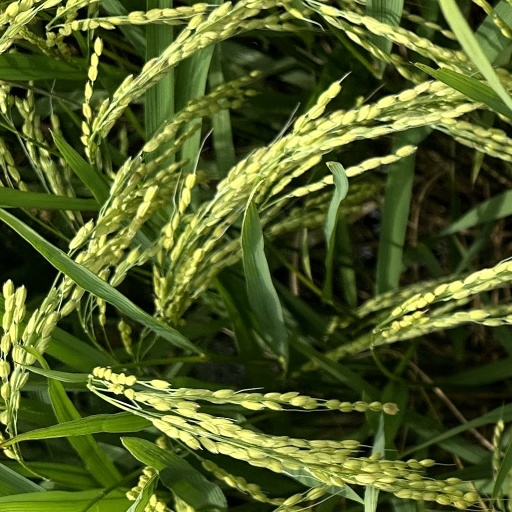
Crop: rice